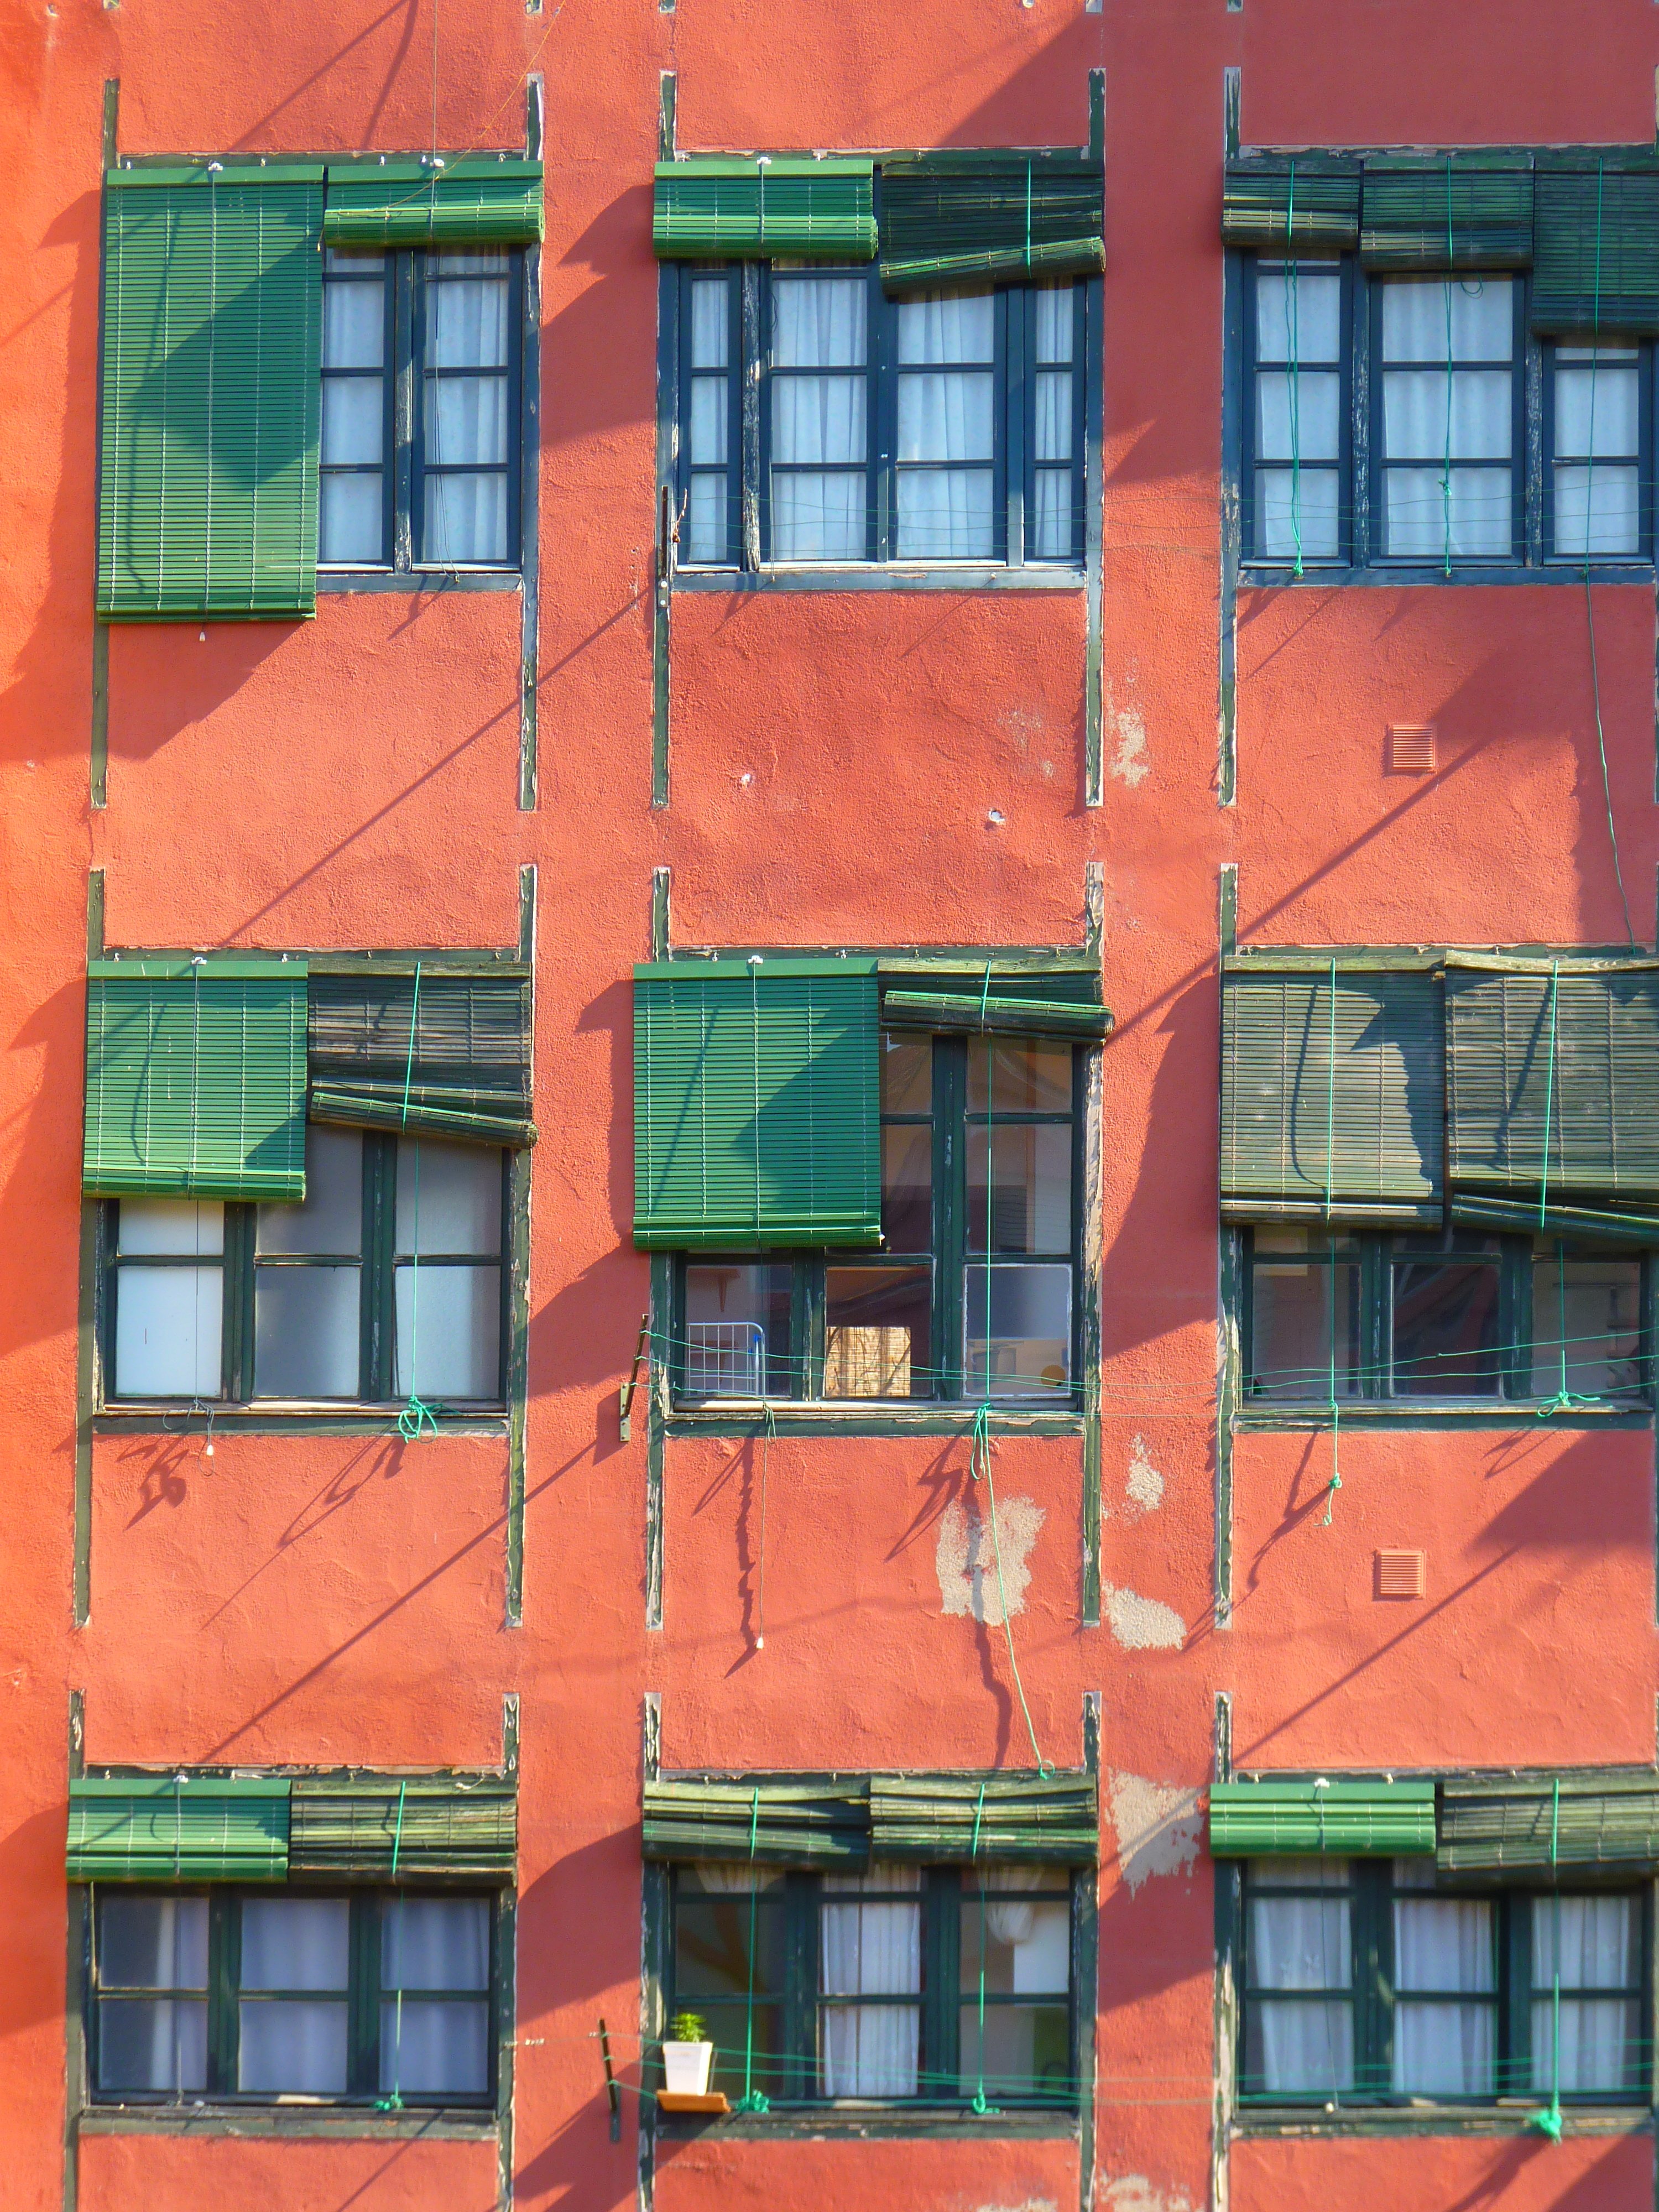
architecture, house, window, glass, building, home, wall, green, red, color, facade, brick, blinds, neighbourhood, urban area, residential area, window covering